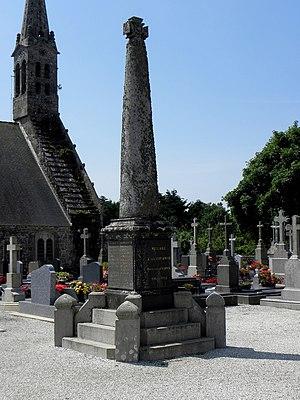
Église Saint-Mélar de Confort-Meilars (29). Clocher et Monument aux morts.
Confort-Meilars [kɔ̃fɔʁ mεjaʁ] est une commune française du Cap Sizun dans le département du Finistère, en région Bretagne.